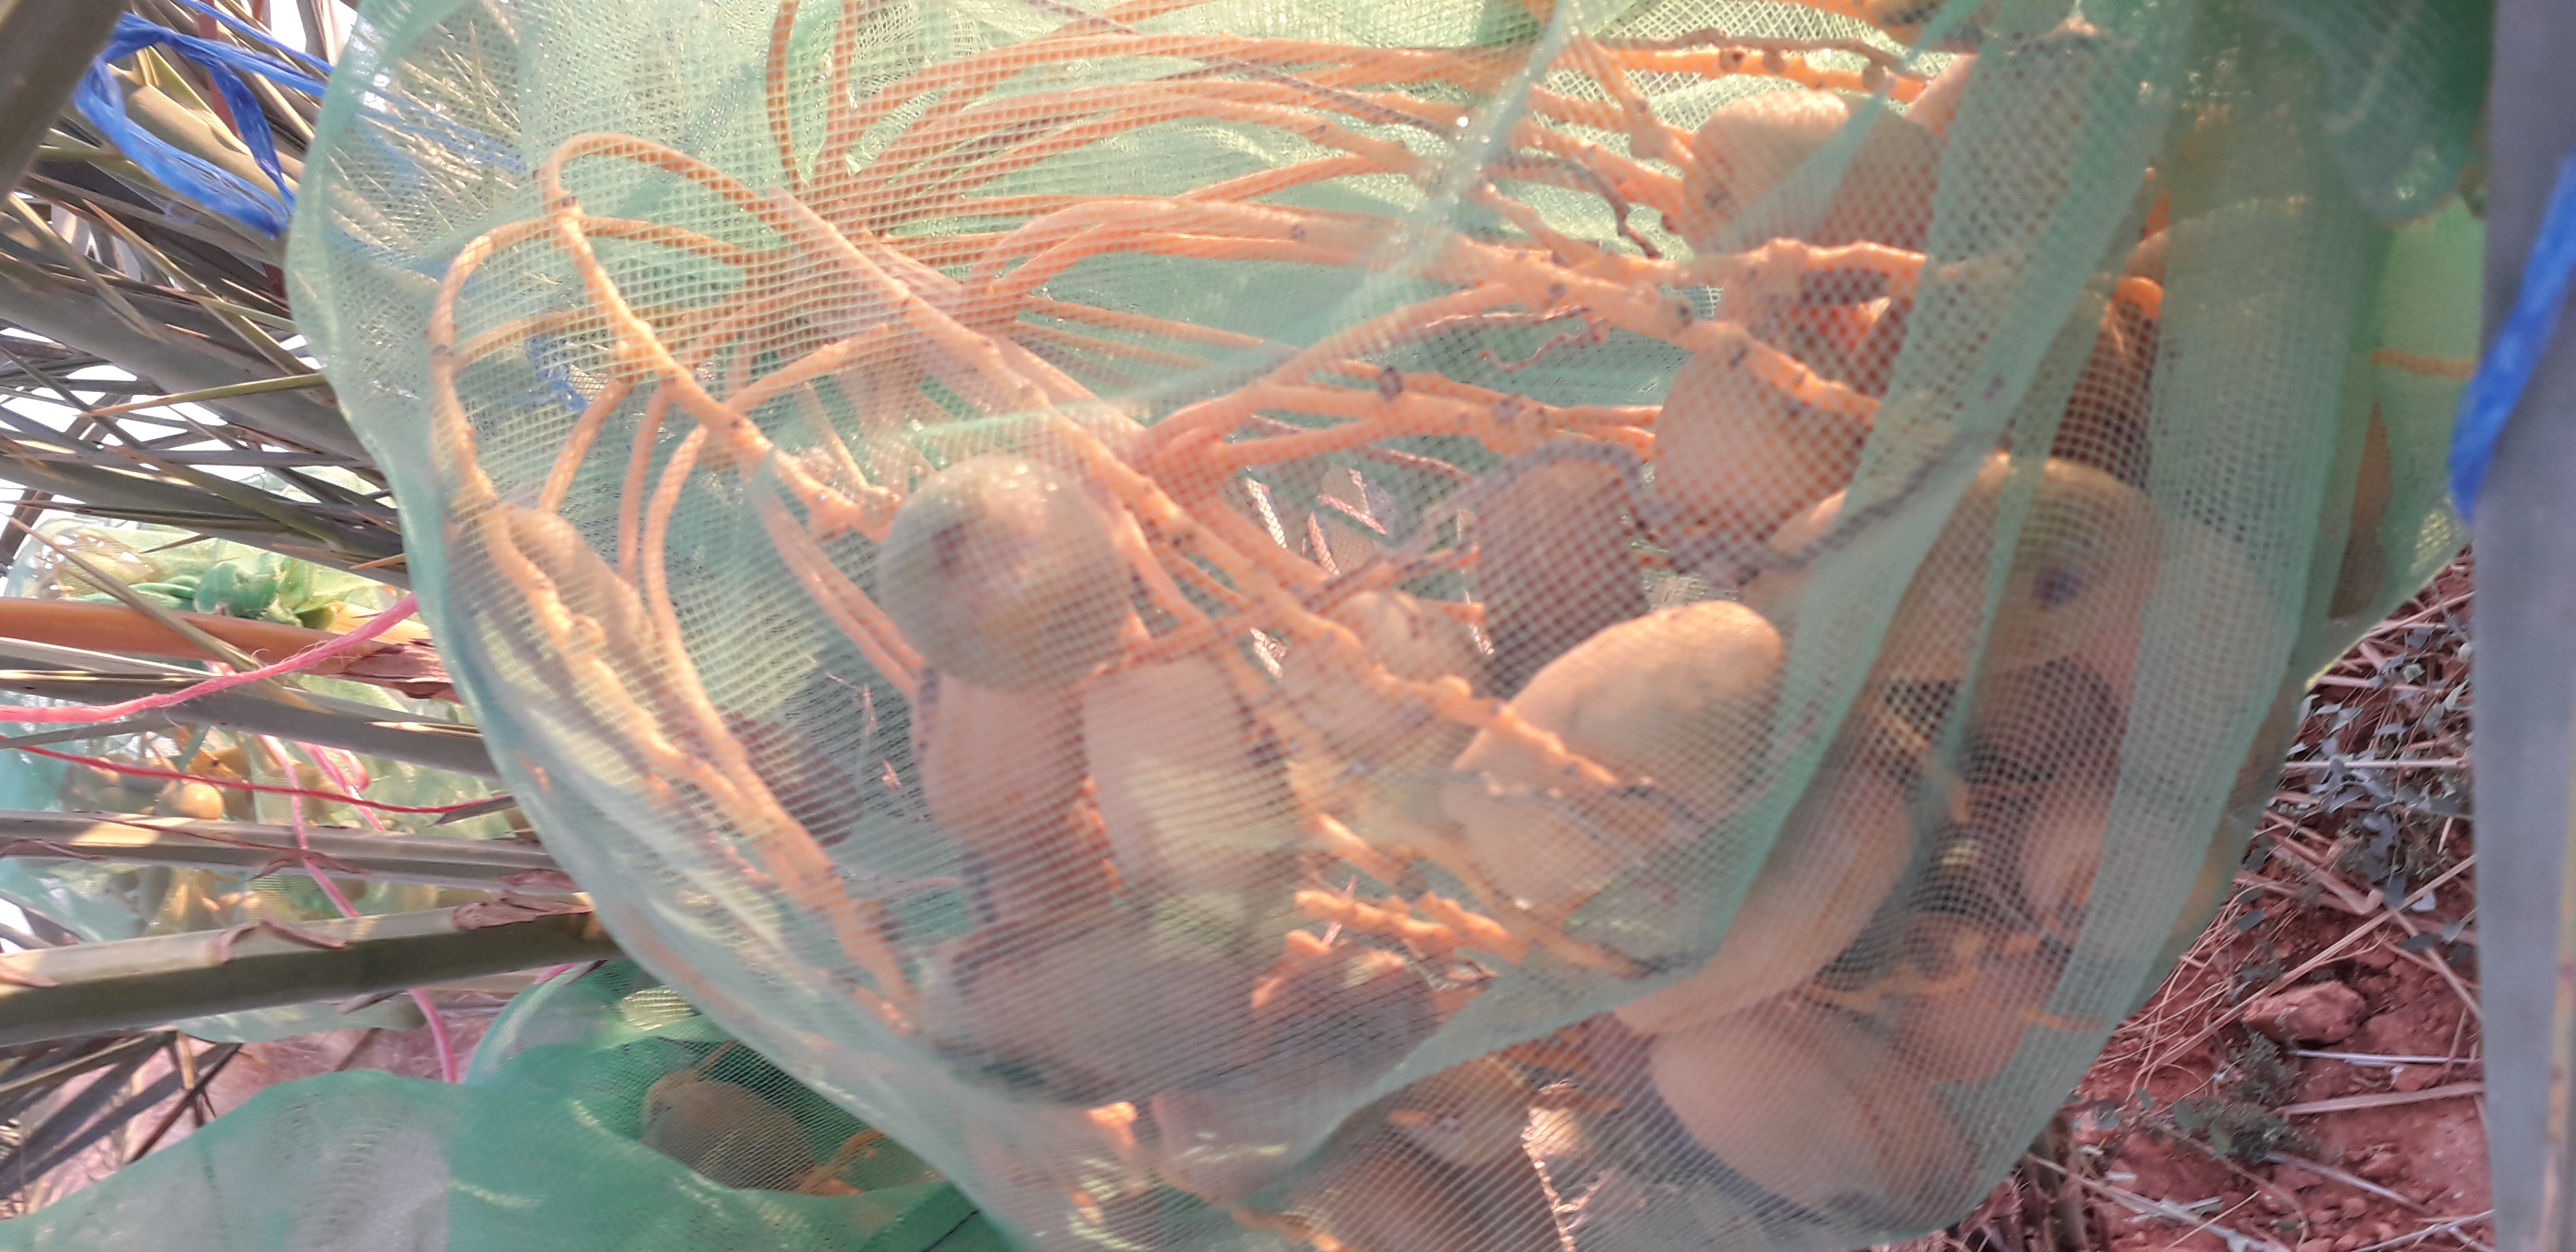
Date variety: Boumajhoul